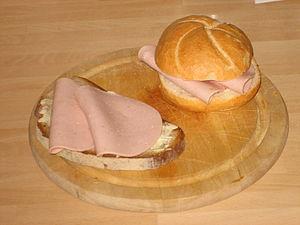
Cette page présente différents sandwichs et tartines existant à travers le monde.